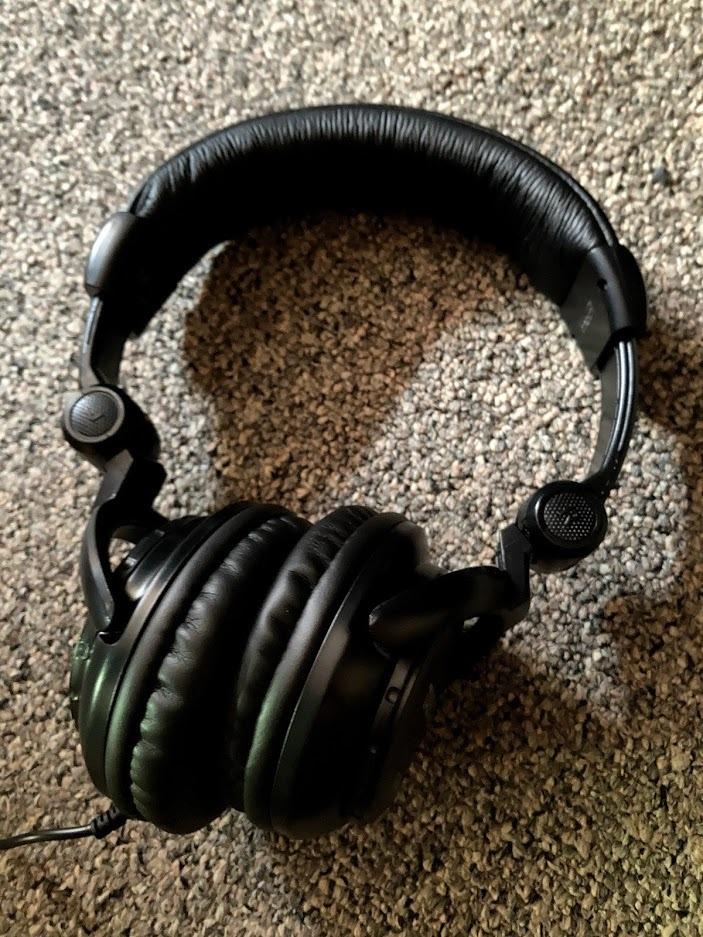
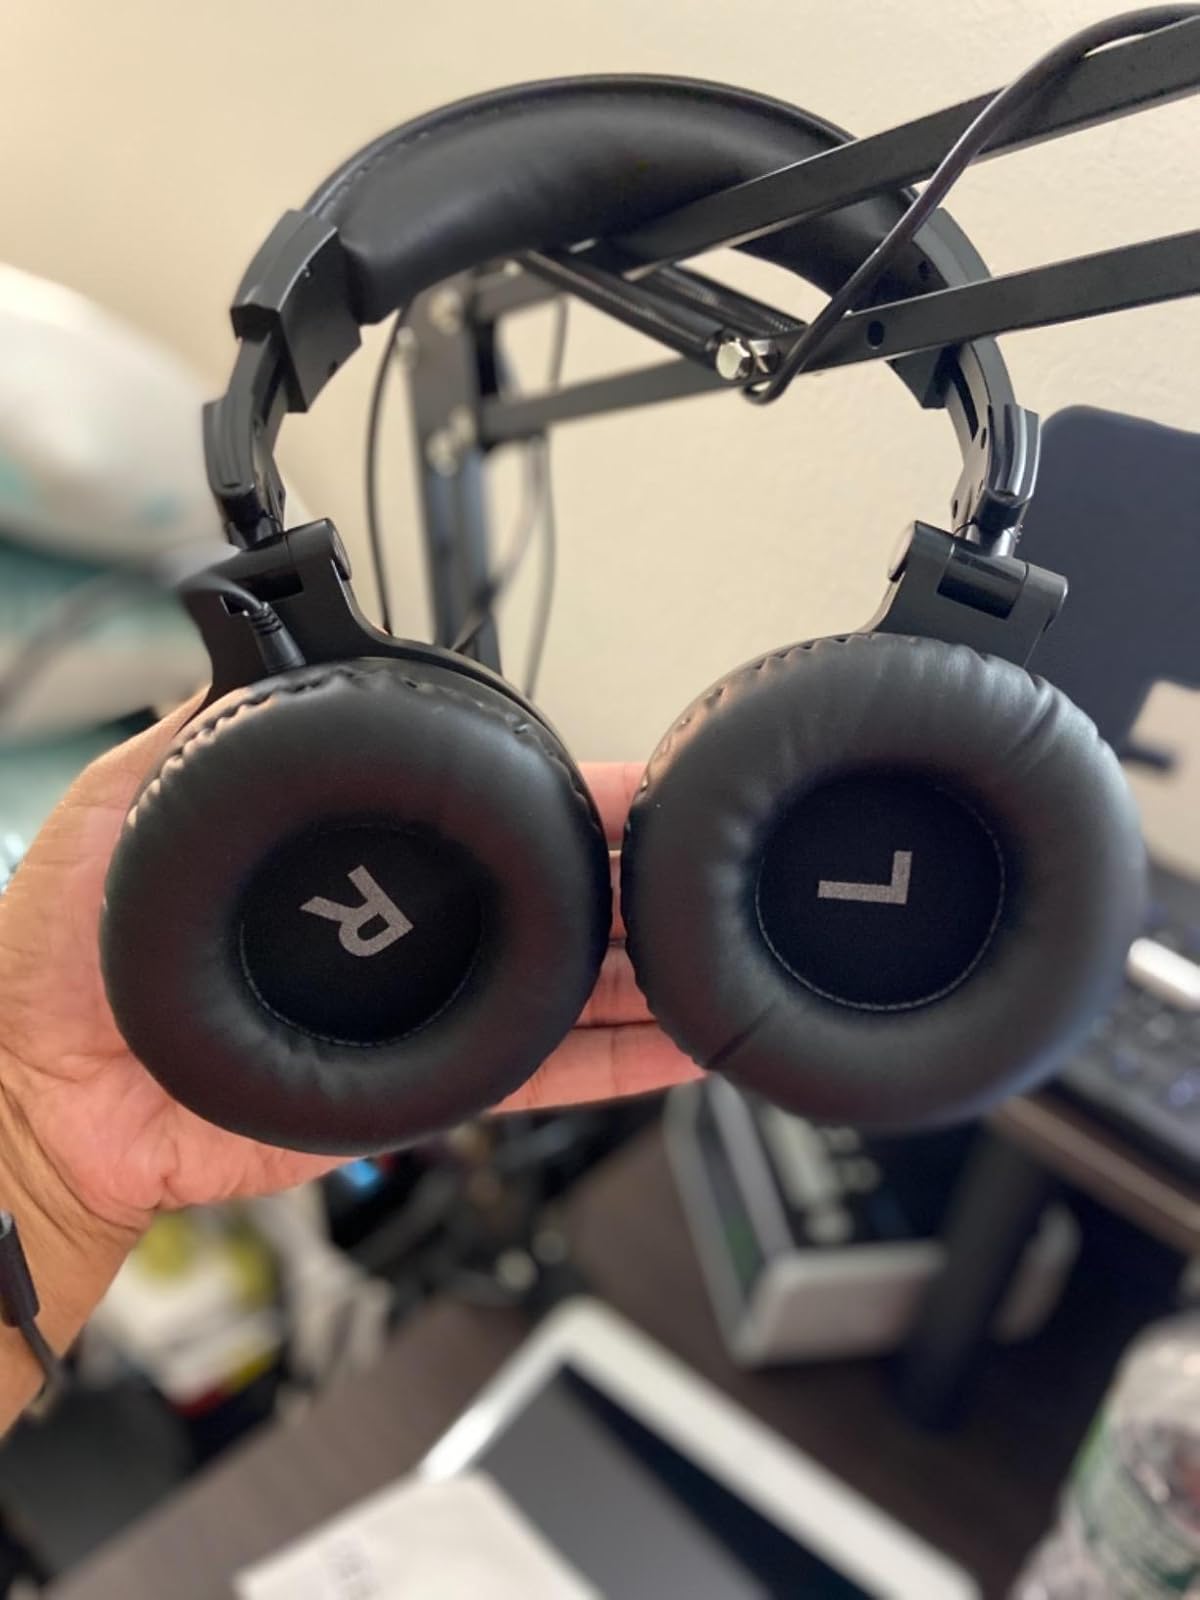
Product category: headphones
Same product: no